Doris Buchanan Smith

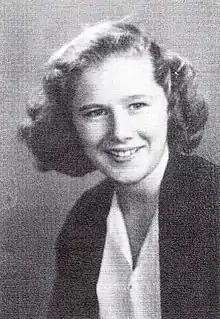

Doris Buchanan Smith (June 1, 1934 – August 8, 2002) was an American author of award-winning Children's books, including "A Taste of Blackberries" (HarperCollins, 1973).